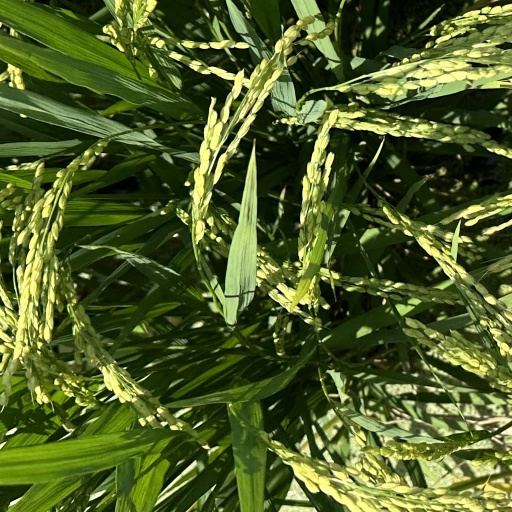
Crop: rice